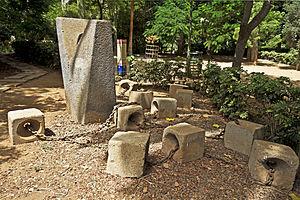
Mark Macken, né le 19 septembre 1913 à Diest et mort le 21 octobre 1977 à Anvers, est un sculpteur belge.